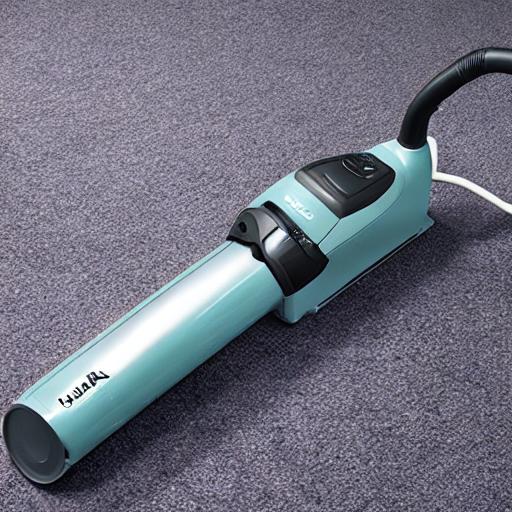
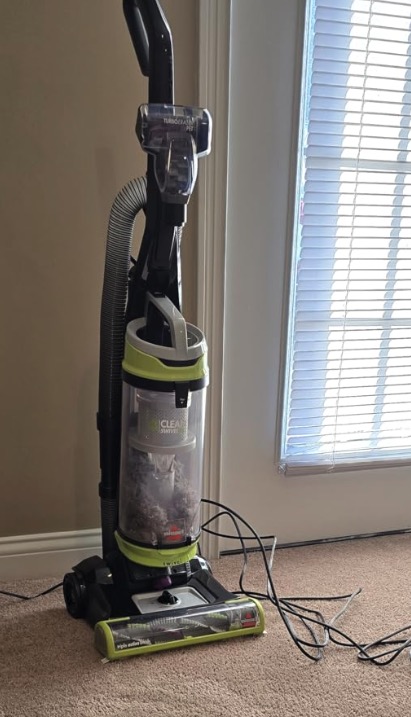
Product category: items_vacuum
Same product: no